Battle of Erquelinnes

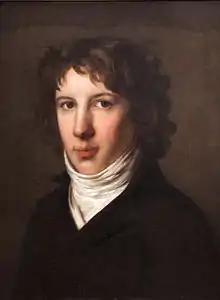
Louis Saint-Just

After withdrawing to the south bank of the Sambre, Mayer's division took position between Thuin and Aulnes Abbey while Vezú's division lined the river between the abbey and Montigny-le-Tilleul. The cavalry of Hautpoul and Soland reassembled south of Villère Wood. Desjardin admitted losing 30 cannons and 3,000 men, mostly prisoners, estimating that his foes only lost about 500 men. In fact, Kaunitz reported five officers, 23 non-commissioned officers and 583 soldiers were casualties. One authority estimated that the French suffered losses of 3,000 killed and wounded plus 2,400 men, 32 guns, 40 ammunition wagons and three colors captured out of 30,000 engaged. Coalition losses were given as 400 killed and wounded and 250 captured out of 24,000 engaged. Yet another source listed French casualties as 4,000 men and 25 guns.